Harcourt Butler Technical University

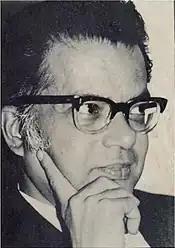
Dr. CR Mitra, first director

In 1921, with active support from Sir C.Y. Chintamani, , the Chief-Editor of The Leader newspaper who was then also the Minister of Education and Industries, the institute started teaching three-year postgraduate diploma courses, and became the Government Technological Institute with Dr. E.R. Watson appointed as the first "Principal" (1921–26). On the 25th of November 1921, Sir Spencer Harcourt Butler, , now the (first) Governor of United Provinces, formally laid the foundation-stone of the (still present) "Main Building", and made the following remarks: